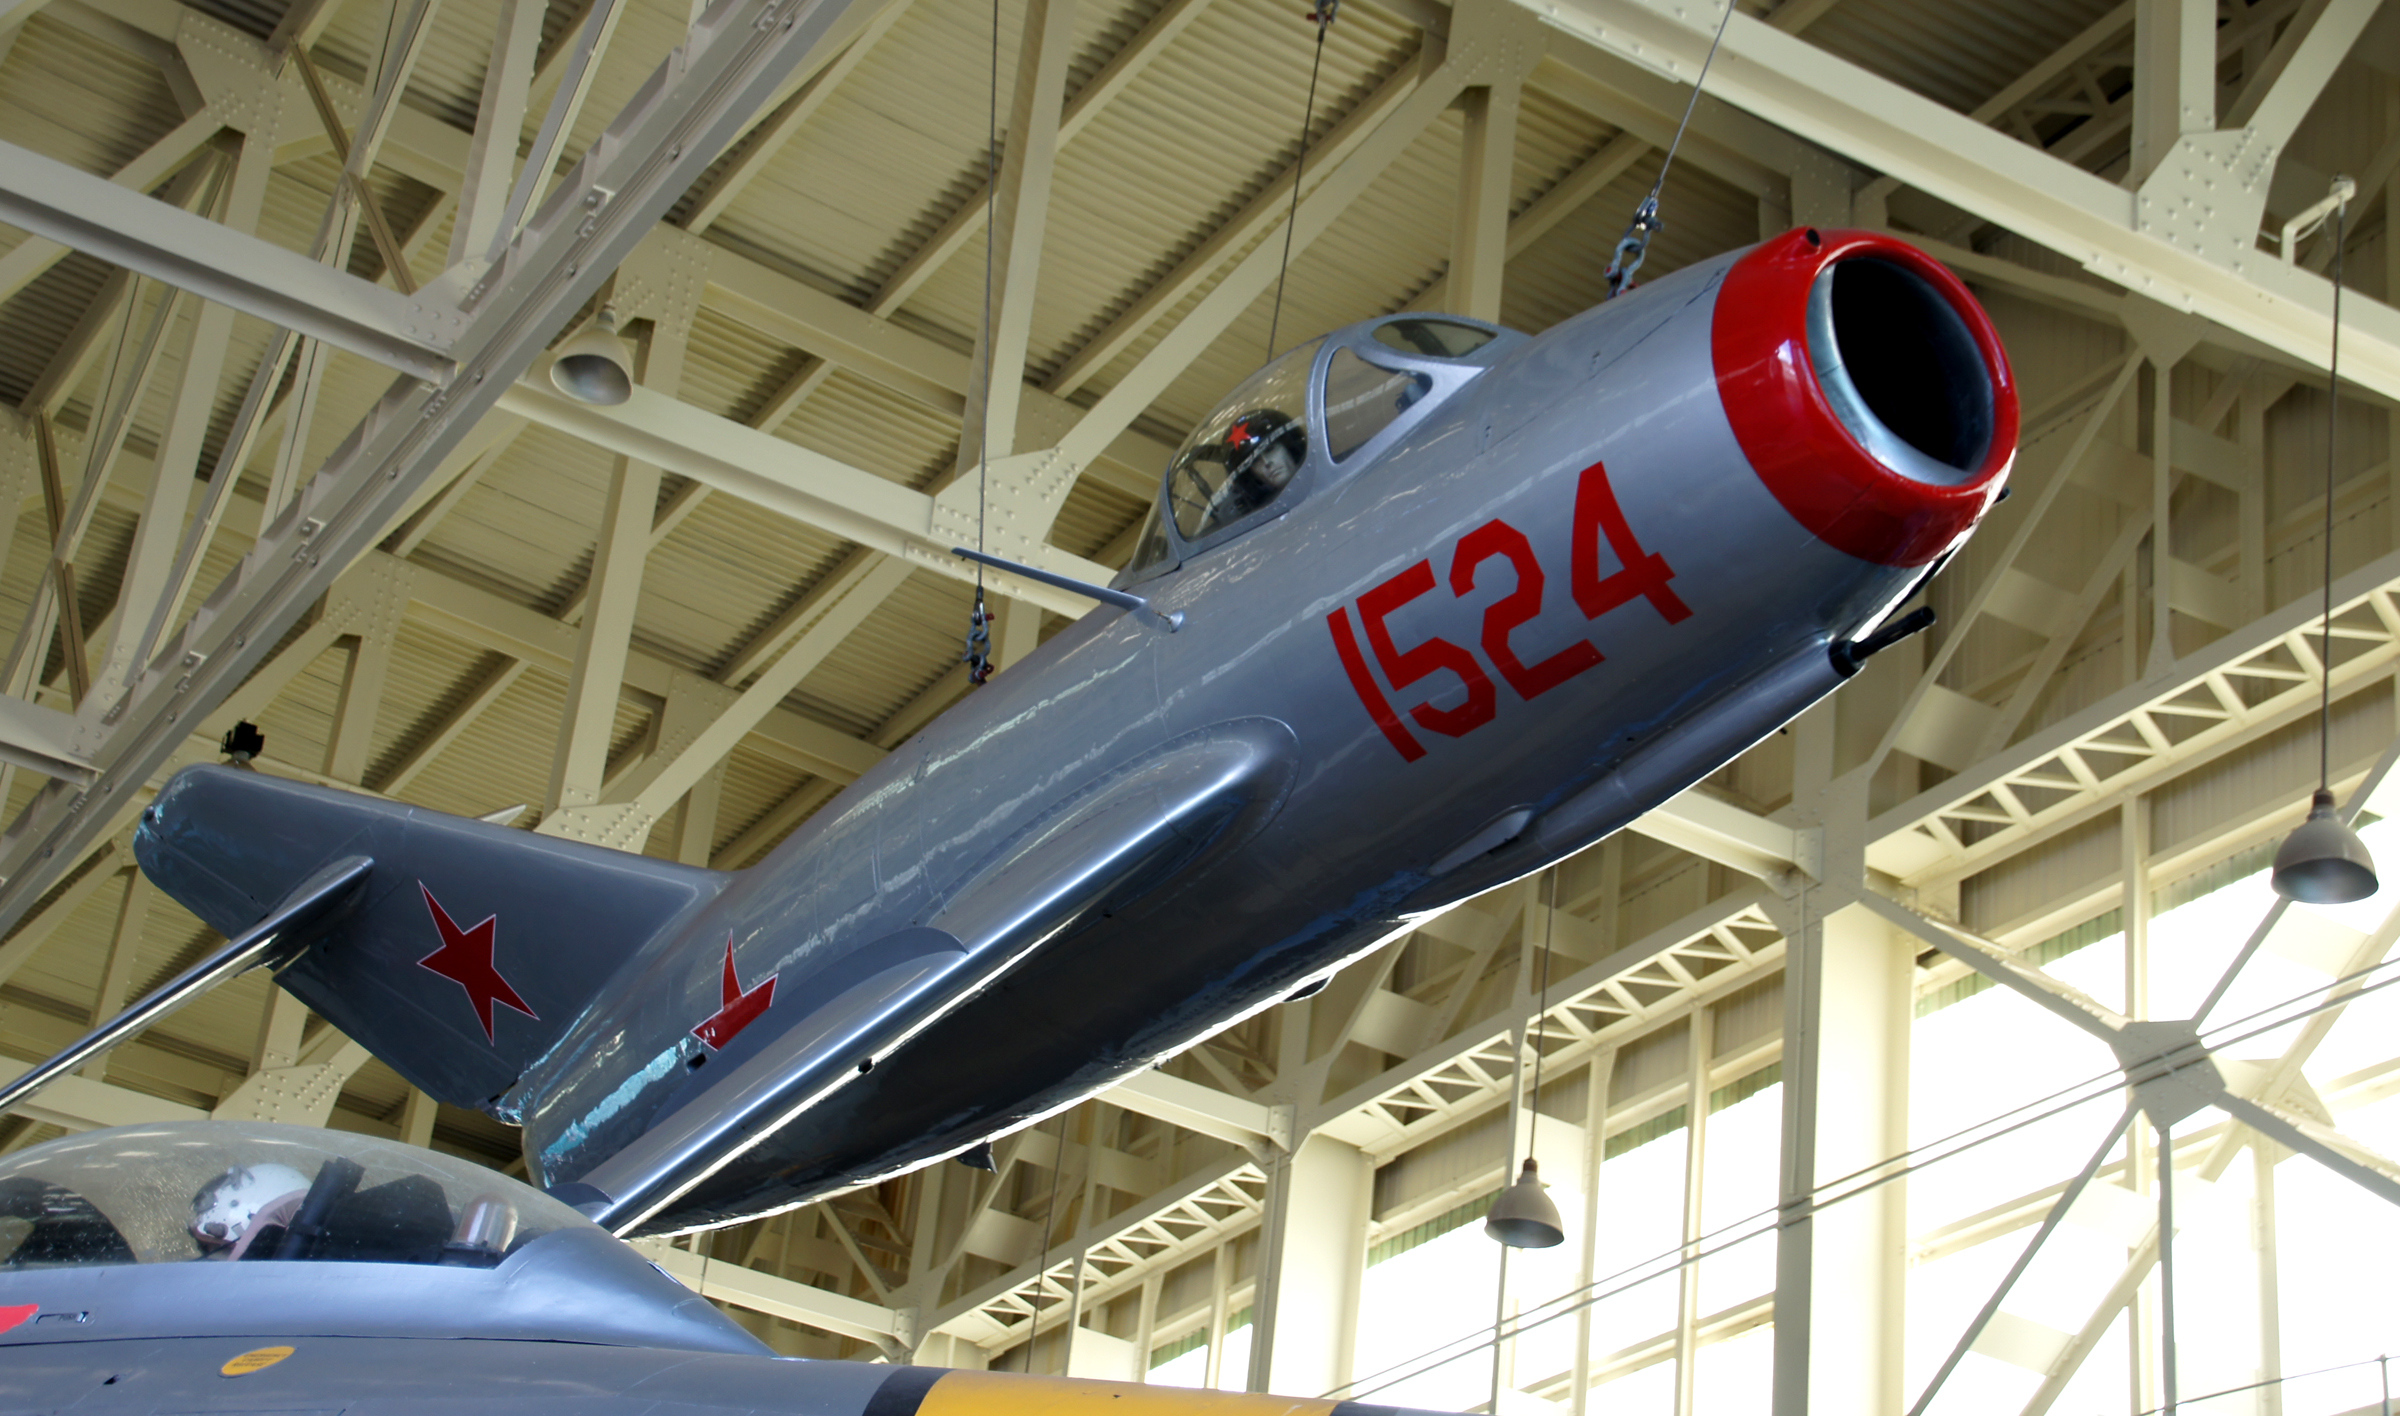
wing, airplane, aircraft, vehicle, airline, aviation, flight, harbour, airliner, museums, fighteraircraft, jetfighter, pacificavationmuseum, airpower, tamron18270mmpzd, aircraftdisplays, aeroplanes, mig15, ussr, mikoyanguryevichmig15, vietnamwar, dogfight, pearl, air force, atmosphere of earth, wide body aircraft, aerospace engineering, aircraft engine